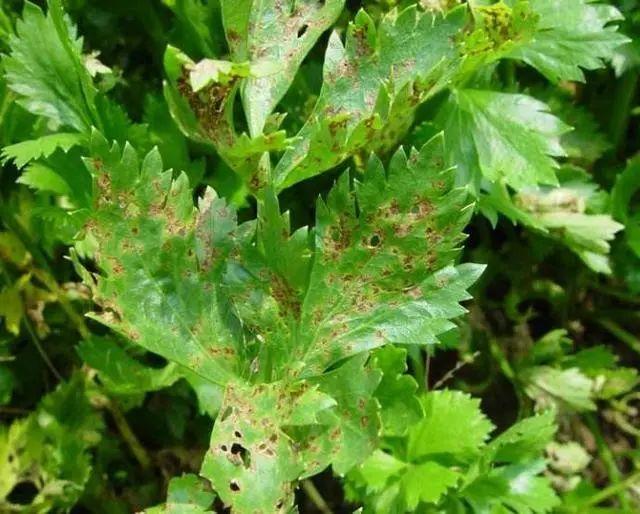
Plant: Celery
Disease: celery early blight